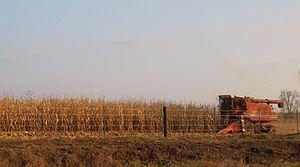
Le maïs, appelé blé d’Inde au Canada, est une plante herbacée tropicale annuelle de la famille des Poacées, largement cultivée comme céréale pour ses grains riches en amidon, mais aussi comme plante fourragère. Le terme désigne aussi le grain de maïs lui-même.